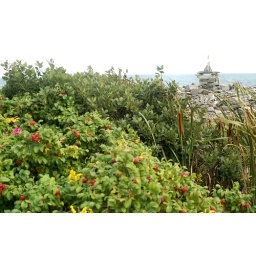
Wild roses in foreground, ship-shaped cairn of stones behind on rocky beach